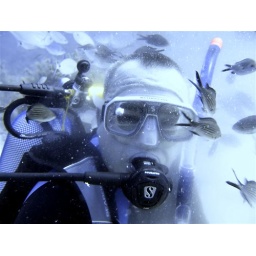
If I can just get a little more water in my mask maybe I can take one of the fish home.